De Laval nozzle

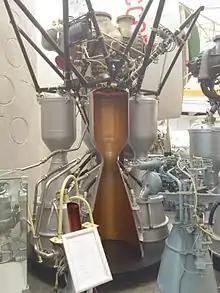
Longitudinal section of RD-107 rocket engine (Tsiolkovsky State Museum of the History of Cosmonautics)

Giovanni Battista Venturi designed converging-diverging tubes known as Venturi tubes for experiments on fluid pressure reduction effects when fluid flows through chokes (Venturi effect). German engineer and inventor Ernst Körting supposedly switched to a converging-diverging nozzle in his steam jet pumps by 1878 after using convergent nozzles but these nozzles remained a company secret. Later, Swedish engineer Gustaf de Laval applied his own converging diverging nozzle design for use on his impulse turbine in the year 1888.